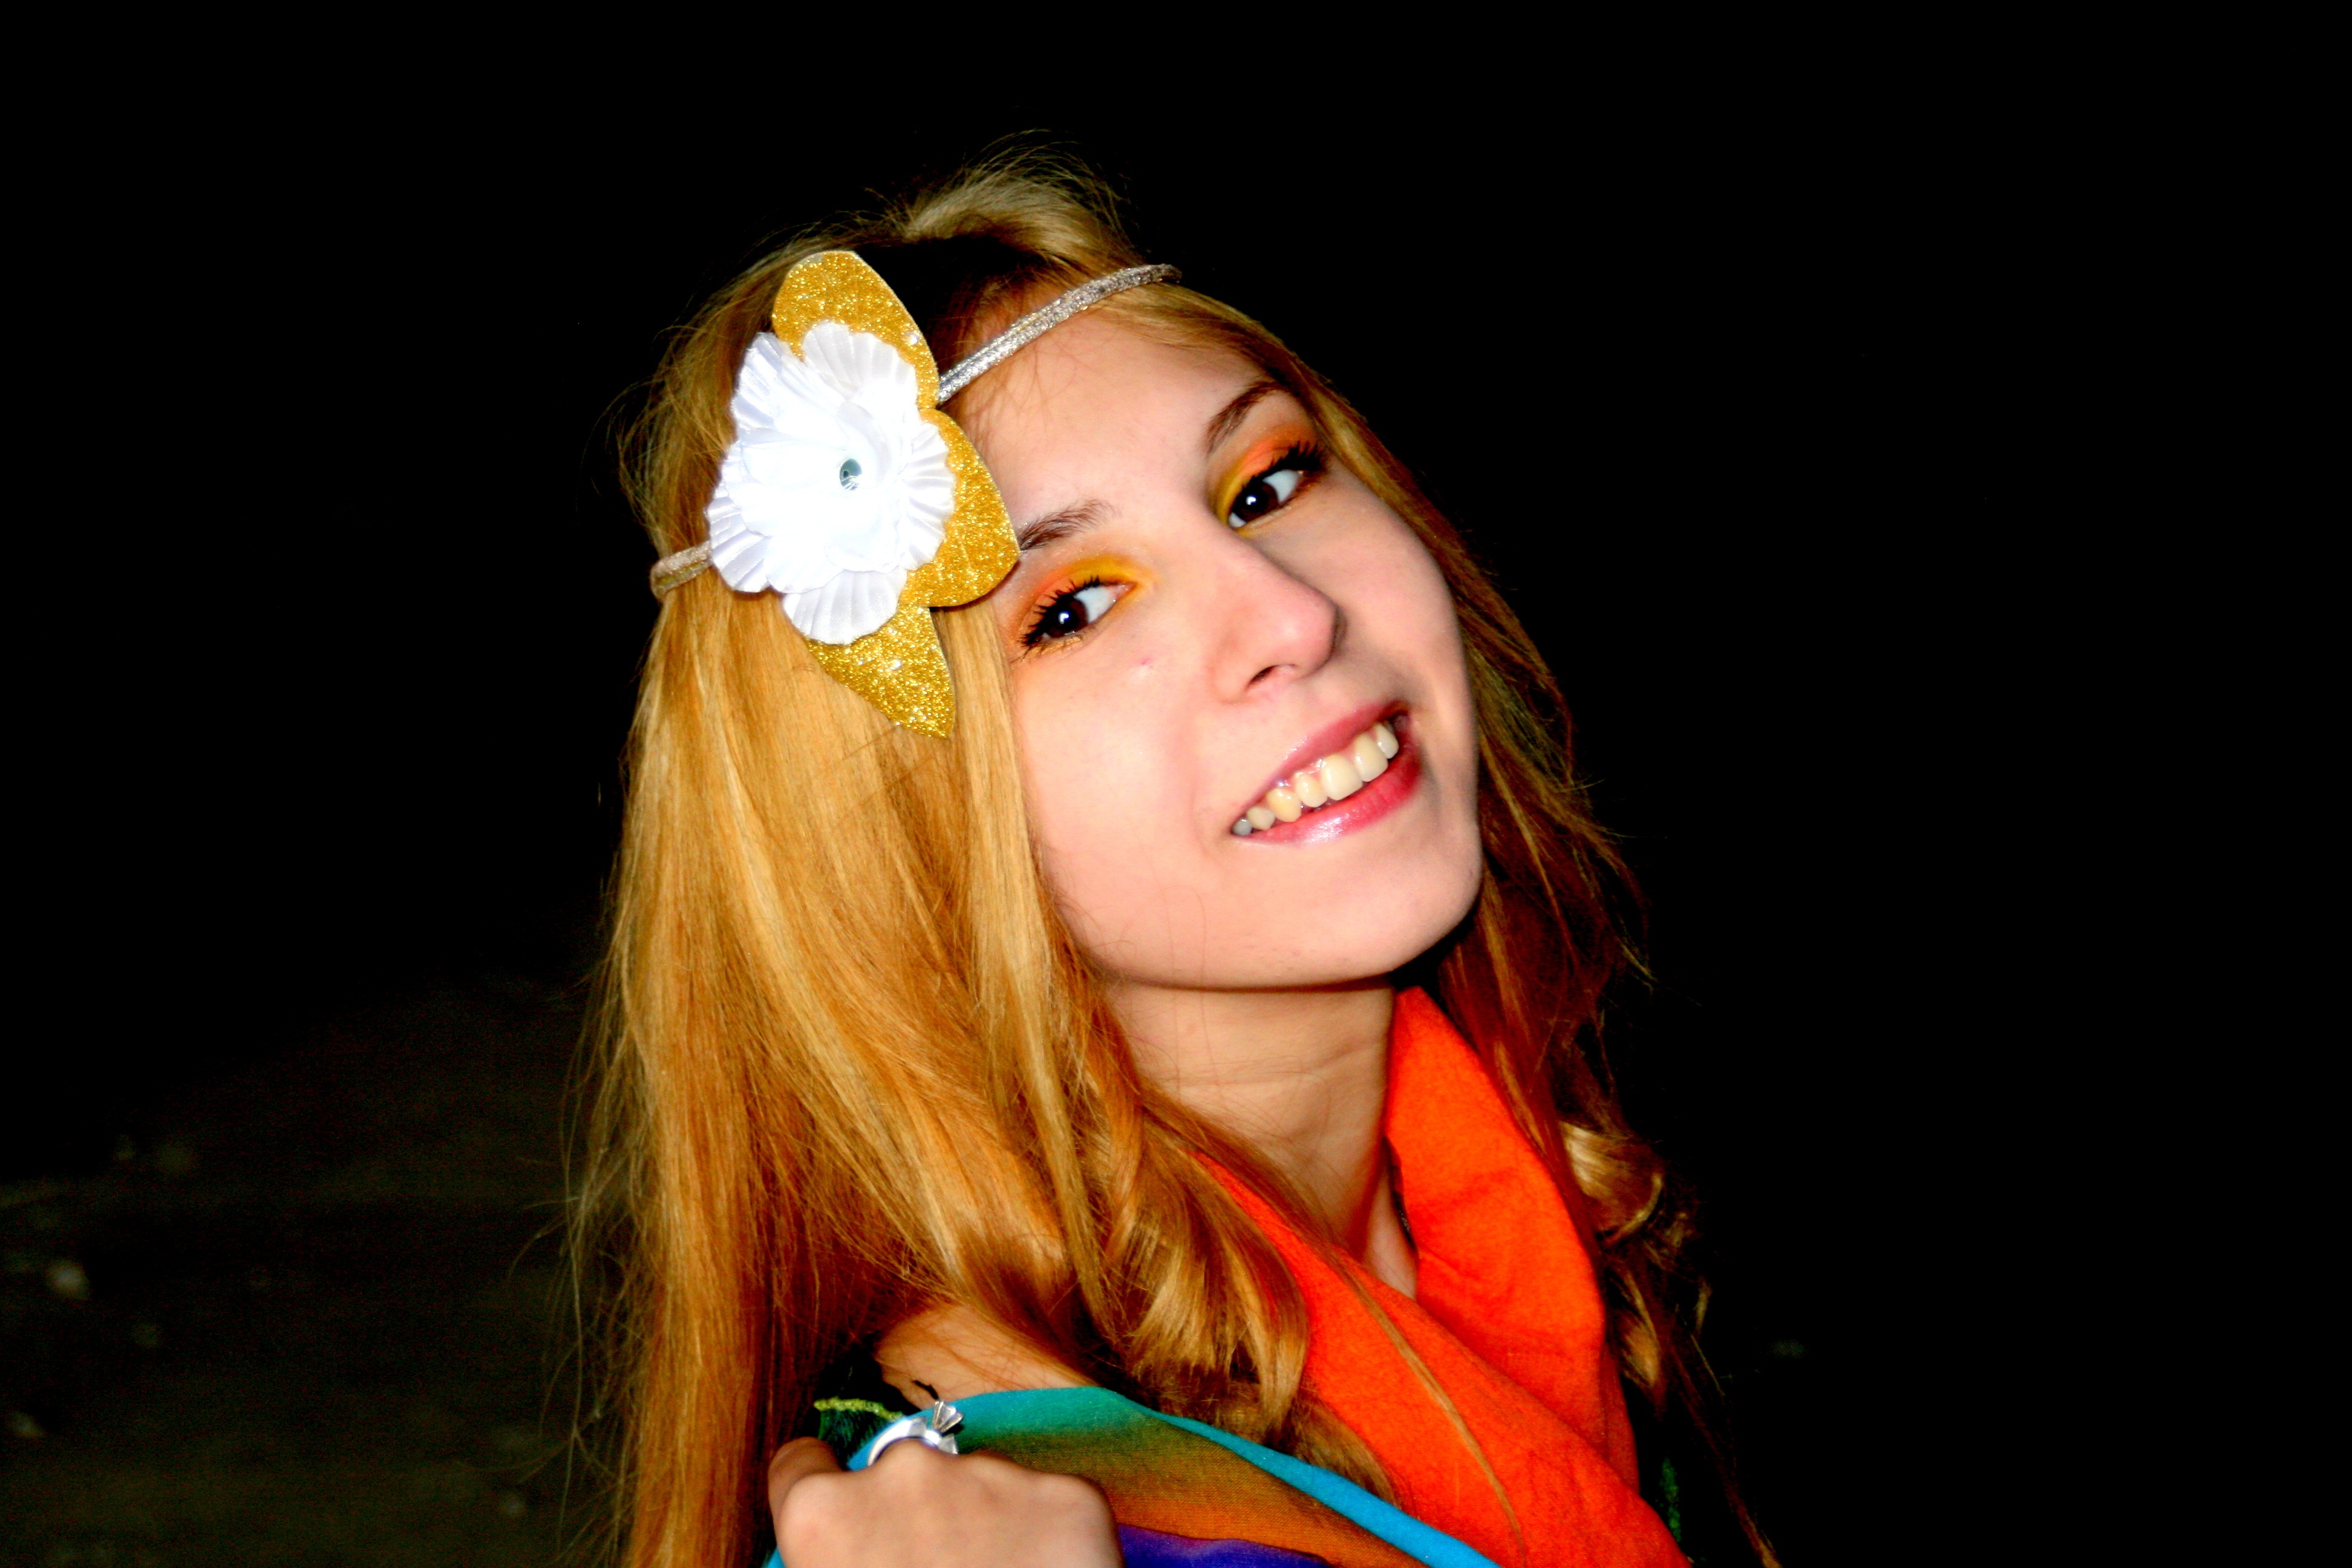
person, girl, woman, photography, singer, portrait, model, color, brown, lady, facial expression, smile, fun, eye, glasses, singing, beauty, nice, story, princess, photo shoot, portrait photography, blond hair eyes